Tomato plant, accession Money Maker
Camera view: vertical (180 deg); turntable rotation: 120 degrees
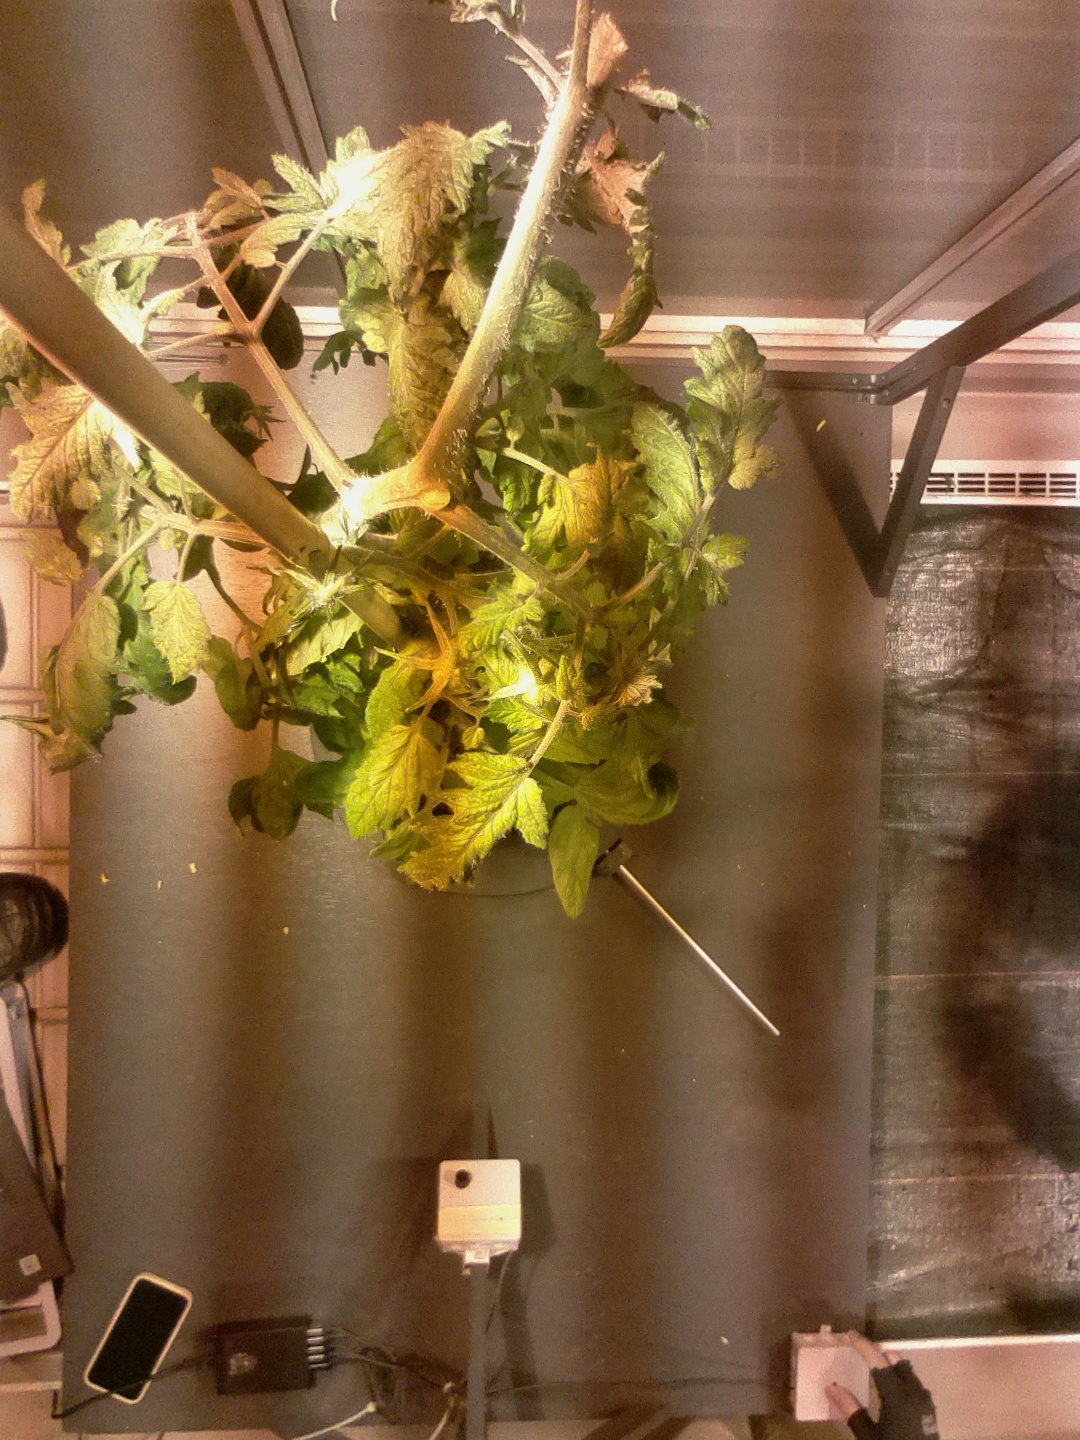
BBCH growth stage 75: 50%-60% of final fruit size